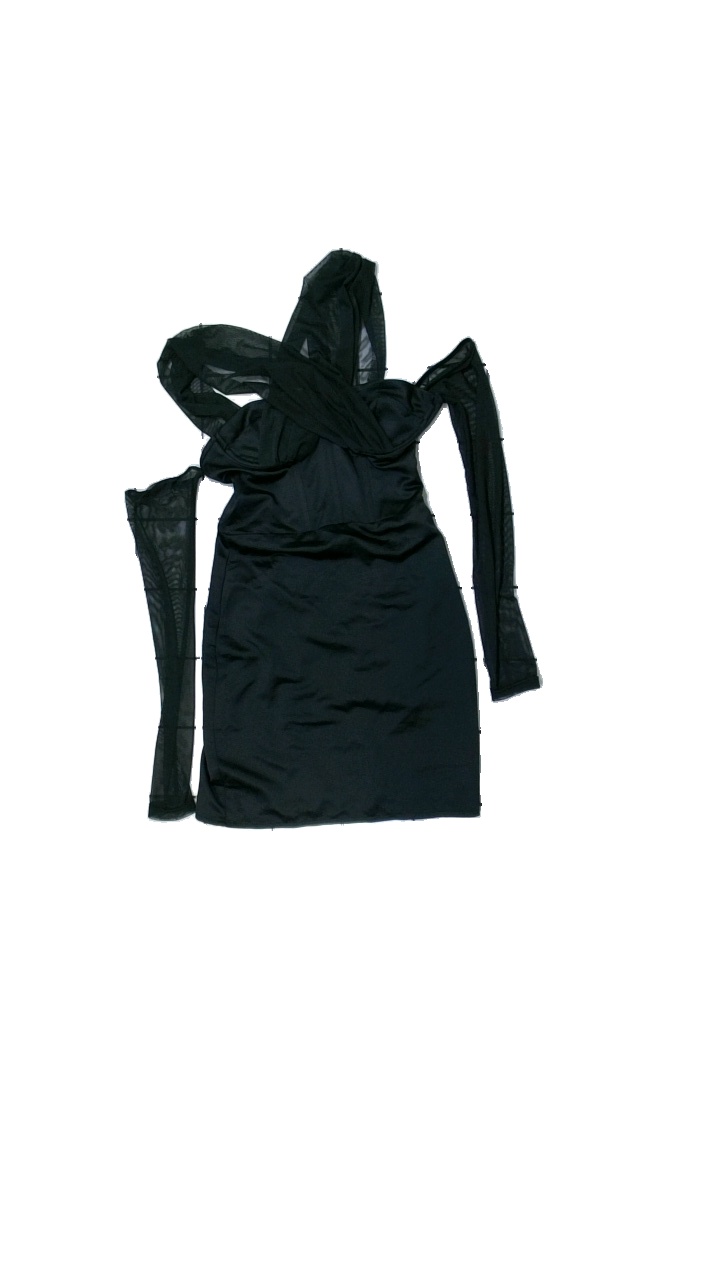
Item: Dress (Ladies)
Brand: Made In Morocco
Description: Black dress with mesh details
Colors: Black
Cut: Tight
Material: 100% Polyester
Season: All
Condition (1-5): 5
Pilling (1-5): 5
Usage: Reuse
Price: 50-100